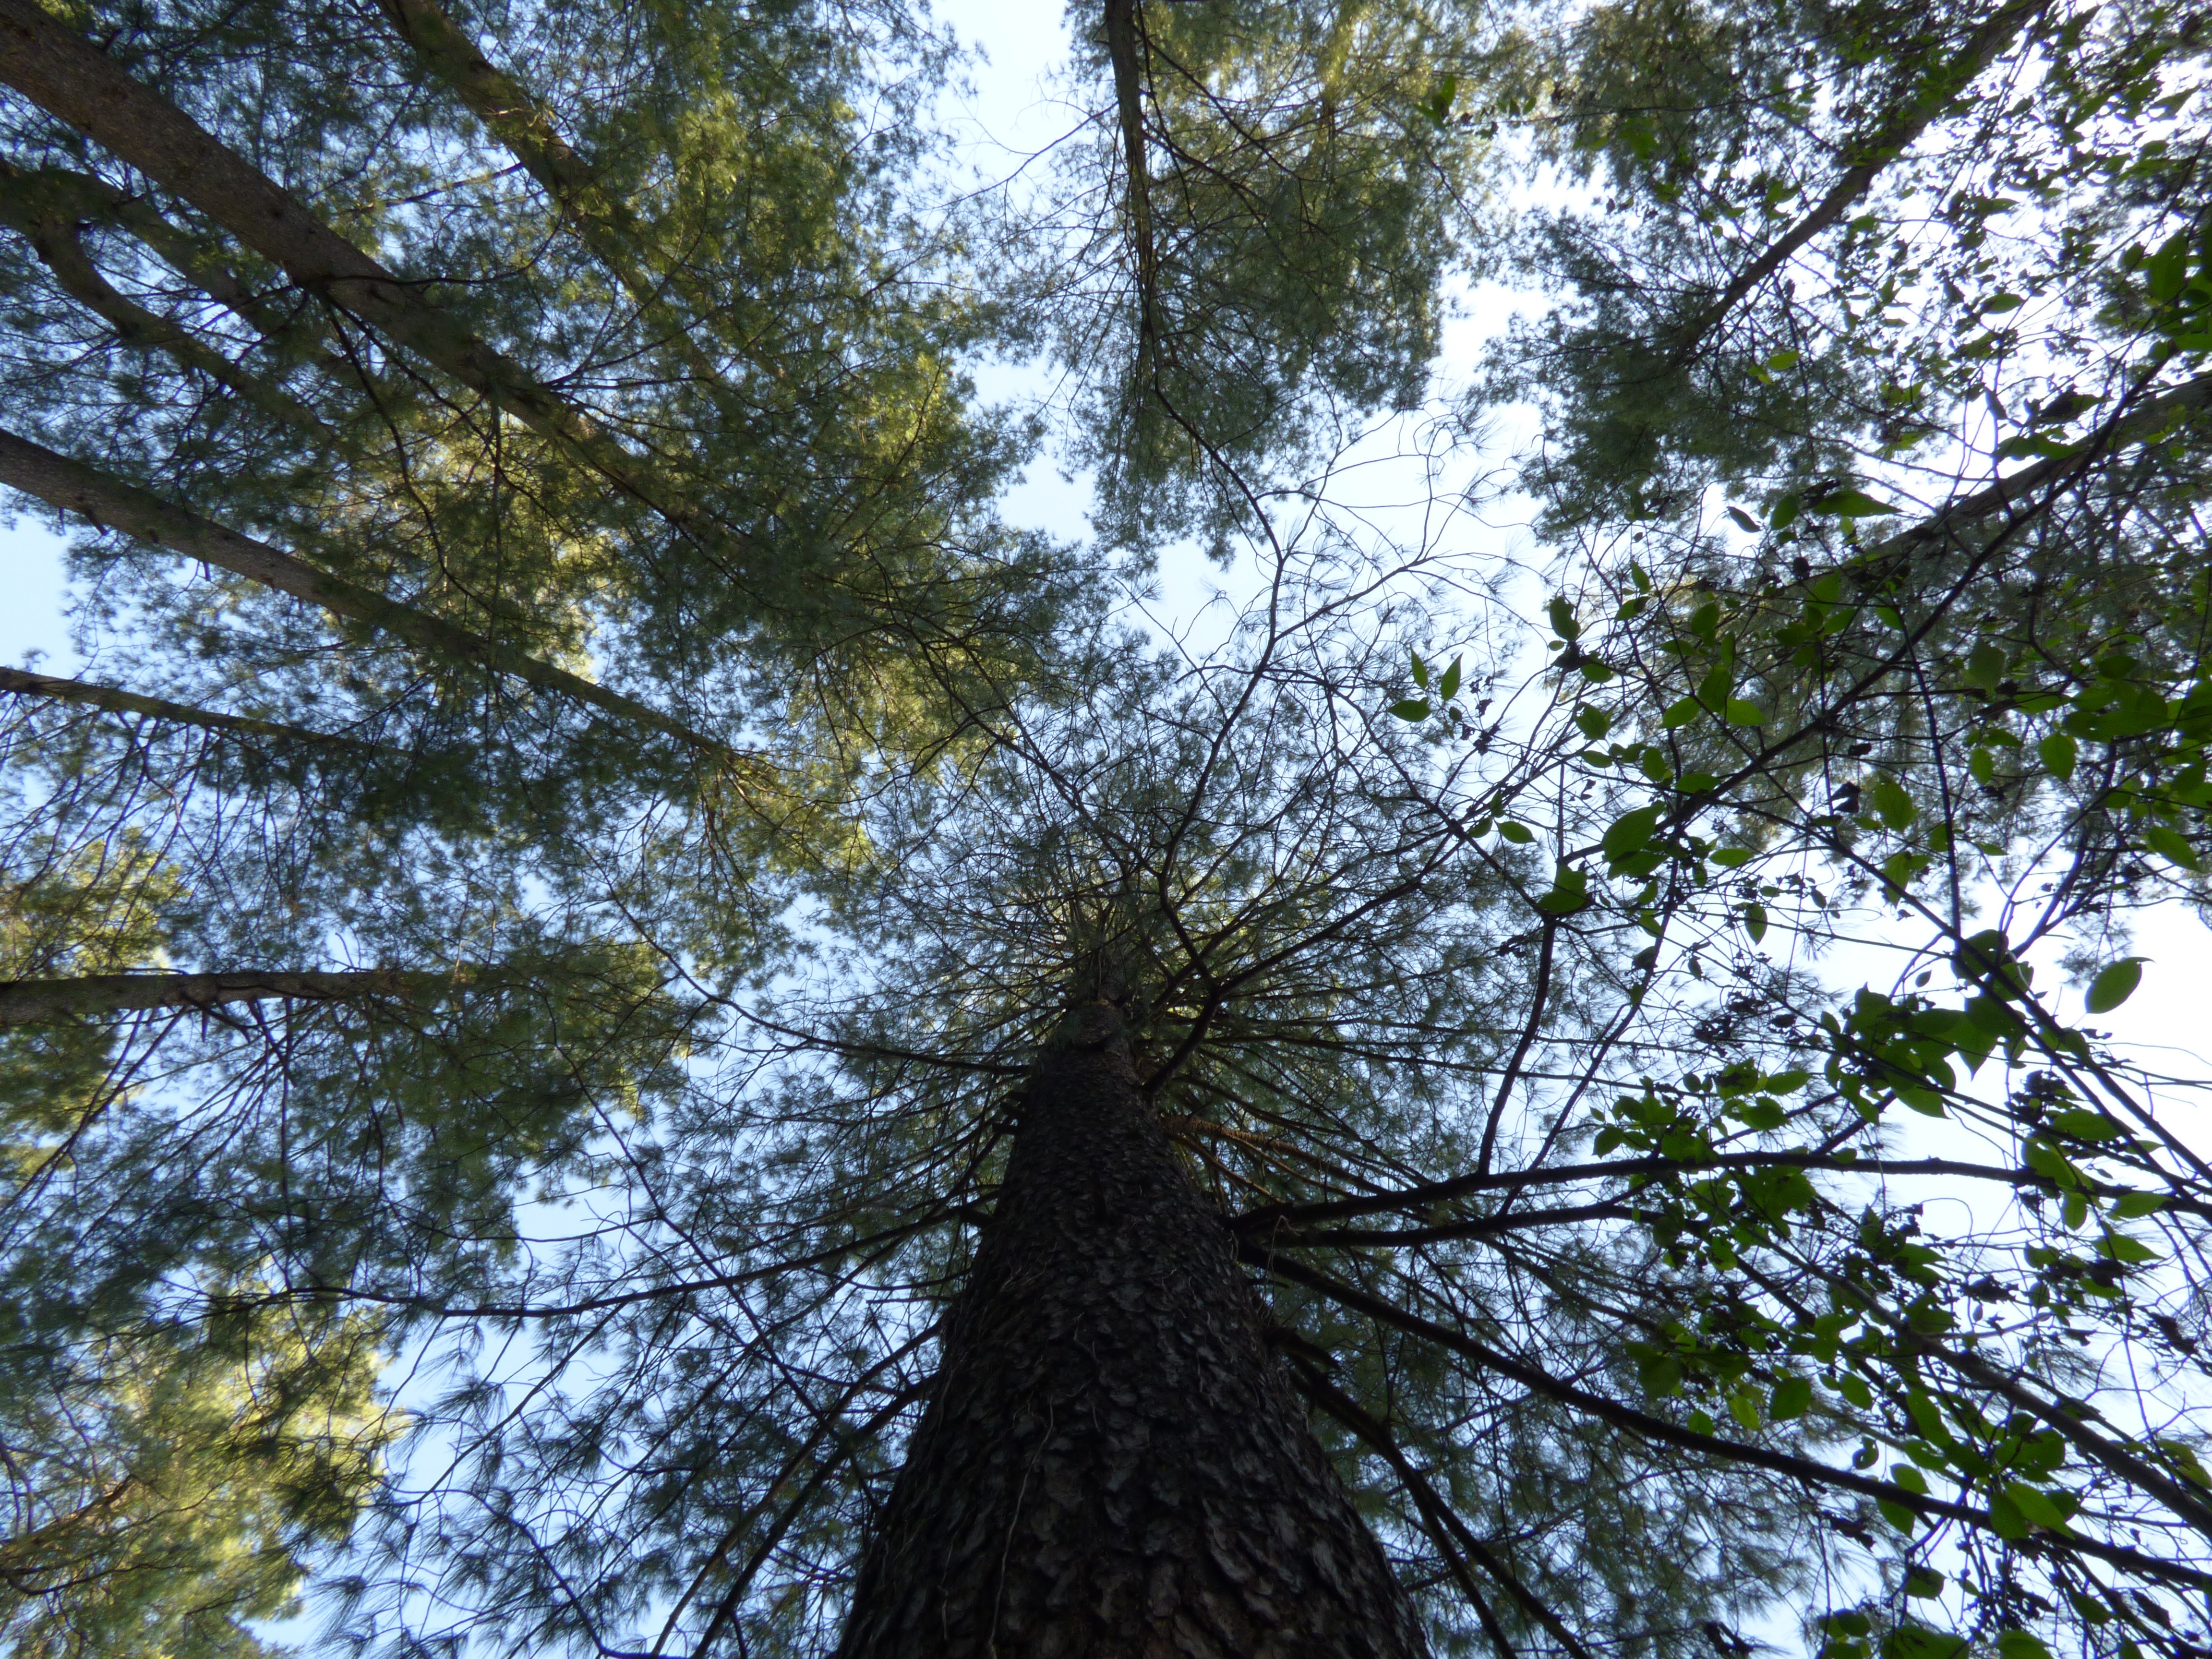
tree, forest, branch, plant, sunlight, leaf, flower, trunk, botany, spruce, deciduous, woodland, ecosystem, flowering plant, woody plant, land plant